Tapejaridae

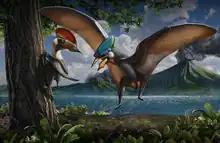
Life restorations of sinopterines "Huaxiadraco" and "Sinopterus"

Tapejaridae was named and defined by Brazilian paleontologist Alexander Kellner in 1989 as the clade containing both "Tapejara" and "Tupuxuara", plus all descendants of their most recent common ancestor. In 2007, Kellner divided the family: Tapejarinae, consisting of "Tapejara" and its close relatives, and Thalassodrominae, consisting of "Thalassodromeus" and "Tupuxuara". A 2011 study subsumed the family Chaoyangopteridae in as the subfamily Chaoyangopterinae, something not followed by future authors. Kellner's concept of a Tapejaridae consisting of Tapejarinae and Thalassodrominae would be the basis for numerous subsequent phylogenetic analyses.